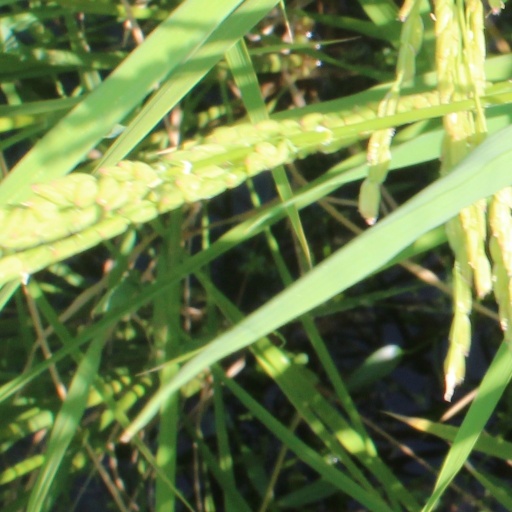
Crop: rice